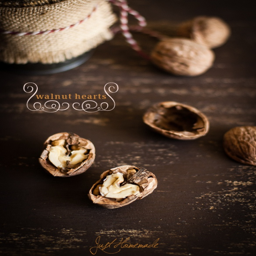
walnuts ... shaped like a heart for a reason